Cowan Creek Circular Enclosure

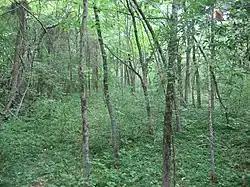
Woodlands at the site

The Cowan Creek Circular Enclosure (33CN11) is an earthworks complex in the southwestern part of the U.S. state of Ohio. Named for its location near the stream known as Cowan Creek, the enclosure is an important archaeological site, and it is protected as part of a state park.